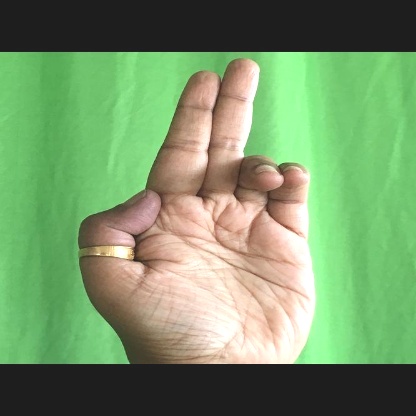
Mudra: Ardhapathaka